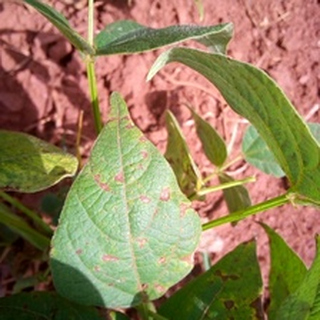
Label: bean_angular_leaf_spot